Michael O'Higgins

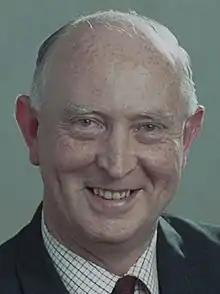
O'Higgins in 1971

Michael Joseph O'Higgins (1 November 1917 – 9 March 2005) was an Irish Fine Gael politician who served as Leader of the Seanad from 1973 to 1977. He served as a Teachta Dála (TD) from 1948 to 1951 and 1954 to 1969. He also served as a Senator from 1951 to 1954 and 1973 to 1977.